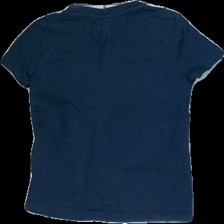
View: back
Type: T-shirt
Category: Children
Brand: Skill
Colors: Blue
Material: 100% cotton
Pattern: Animal print
Cut: Regular
Size: 92
Season: All
Damage: slighty askew
Price range: 50-100
Recommended usage: Reuse